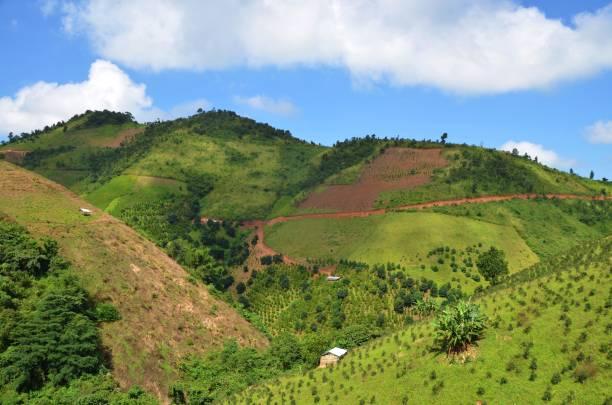
Kifungashio ambacho ndani yake zipo mbegu za mboga za majani aina ya spinachi,ambazo zinapendwa sana hasa maeneo ya mjini zikipikwa kwa kuchanganywa na kitoweo kama vile;nyama ya kuku au ya ng'ombe.